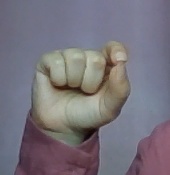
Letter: fa